Milli (rapper)

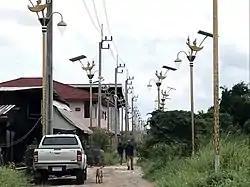
Some of the Racha Thewa's Kinnari-topped light poles that were mentioned in her performance.

Milli performed with artists from "88rising" at the Coachella Valley Music and Arts Festival on 17 April 2022, making her the first Thai solo artist to perform there. Her performance included a rapping that mentioned "trains from Rama V's reign – in use for 120 years"; referring to the outdated trains still used regularly in modern Thai Railway, and "hundred-thousand-baht Kinnari light poles"; referring to the notorious corruption case of Racha Thewa subdistrict government spending state funds on the Kinnari-topped light poles, costing THB 100,000 each and THB 68.2 millions in total. She finished her show eating a dish of Thai dessert mango sticky rice on the stage, leading to a surge in consumption of the dish in Thailand, with orders for mango sticky rice doubling in some stores. A mango sticky rice store in Bangkok reported that an additional of sticky rice had to be prepared following the unprecedented surge for the dish.